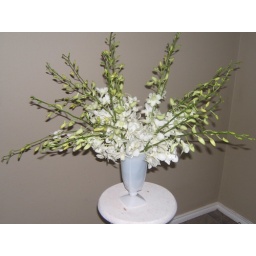
Dendrobium orchids for sign in table